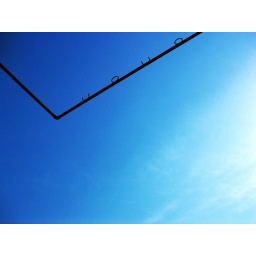
pole in every house